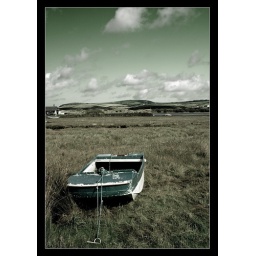
Boat in a field on black